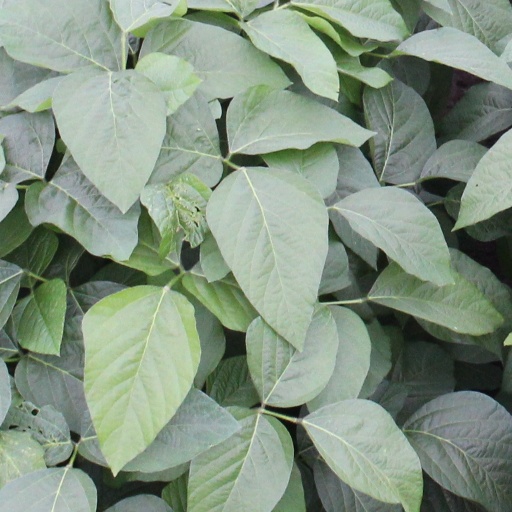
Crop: soybean